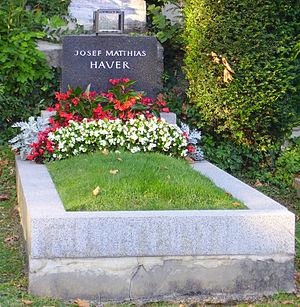
Josef Matthias Hauer est un compositeur et théoricien de la musique autrichien.